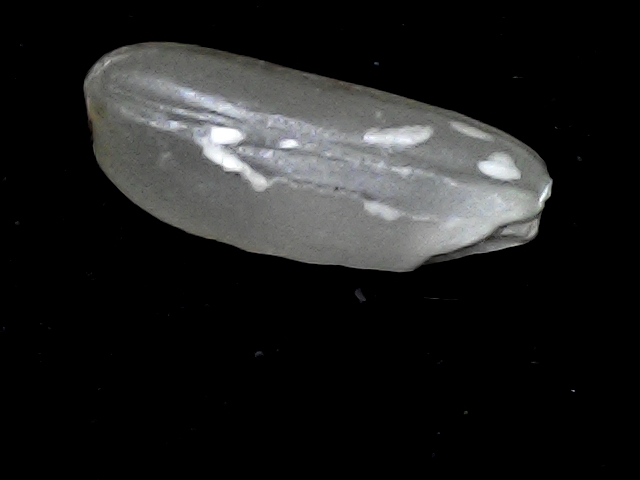
Rice variety: BD51